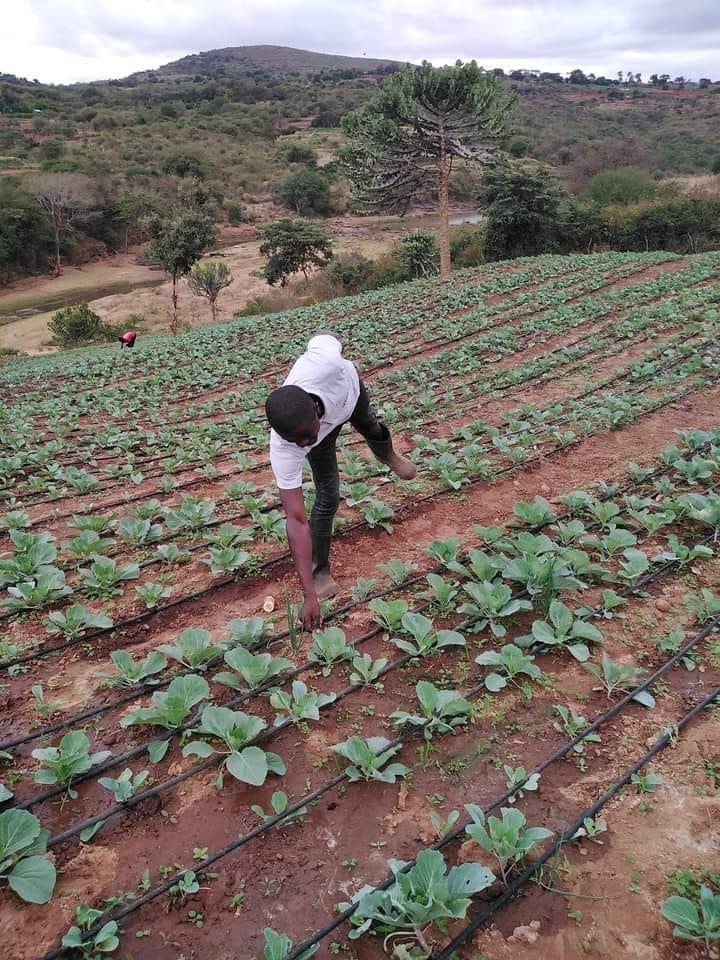
Mtu aliyevalia fulana nyeupe, aliyeinama katika eneo la wazi mfano wa shamba lililozungukwa na mimea iliyoota na kuchipua kwa rangi ya kijani kibichi, ikiashiria ni mkulima aliye katika shamba hilo.